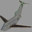
Label: airplane